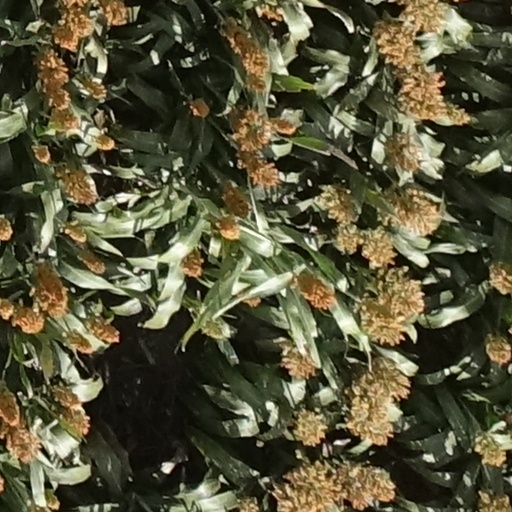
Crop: sorghum